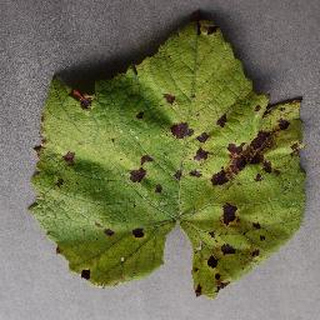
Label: grape_leaf_blight